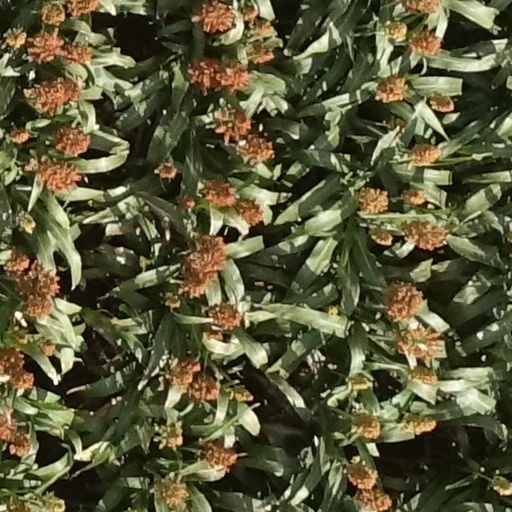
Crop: sorghum